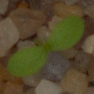
Label: scentless_mayweed